Nuclear family

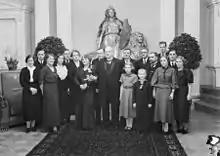
P. E. Svinhufvud, the president of Finland (center), with his extended family on his 75th birthday in 1936

A nuclear family (also known as an elementary family, atomic family, or conjugal family) is a term for a family group consisting of parents and their children (one or more), typically living in one home residence. It is in contrast to a single-parent family, a larger extended family, or a family with more than two parents. Nuclear families typically center on a married couple that may have any number of children. There are differences in definition among observers. Some definitions allow only biological children who are full-blood siblings, some consider adopted or half- and step-siblings a part of the immediate family, but others allow for a step-parent and any mix of dependent children, including stepchildren and adopted children.